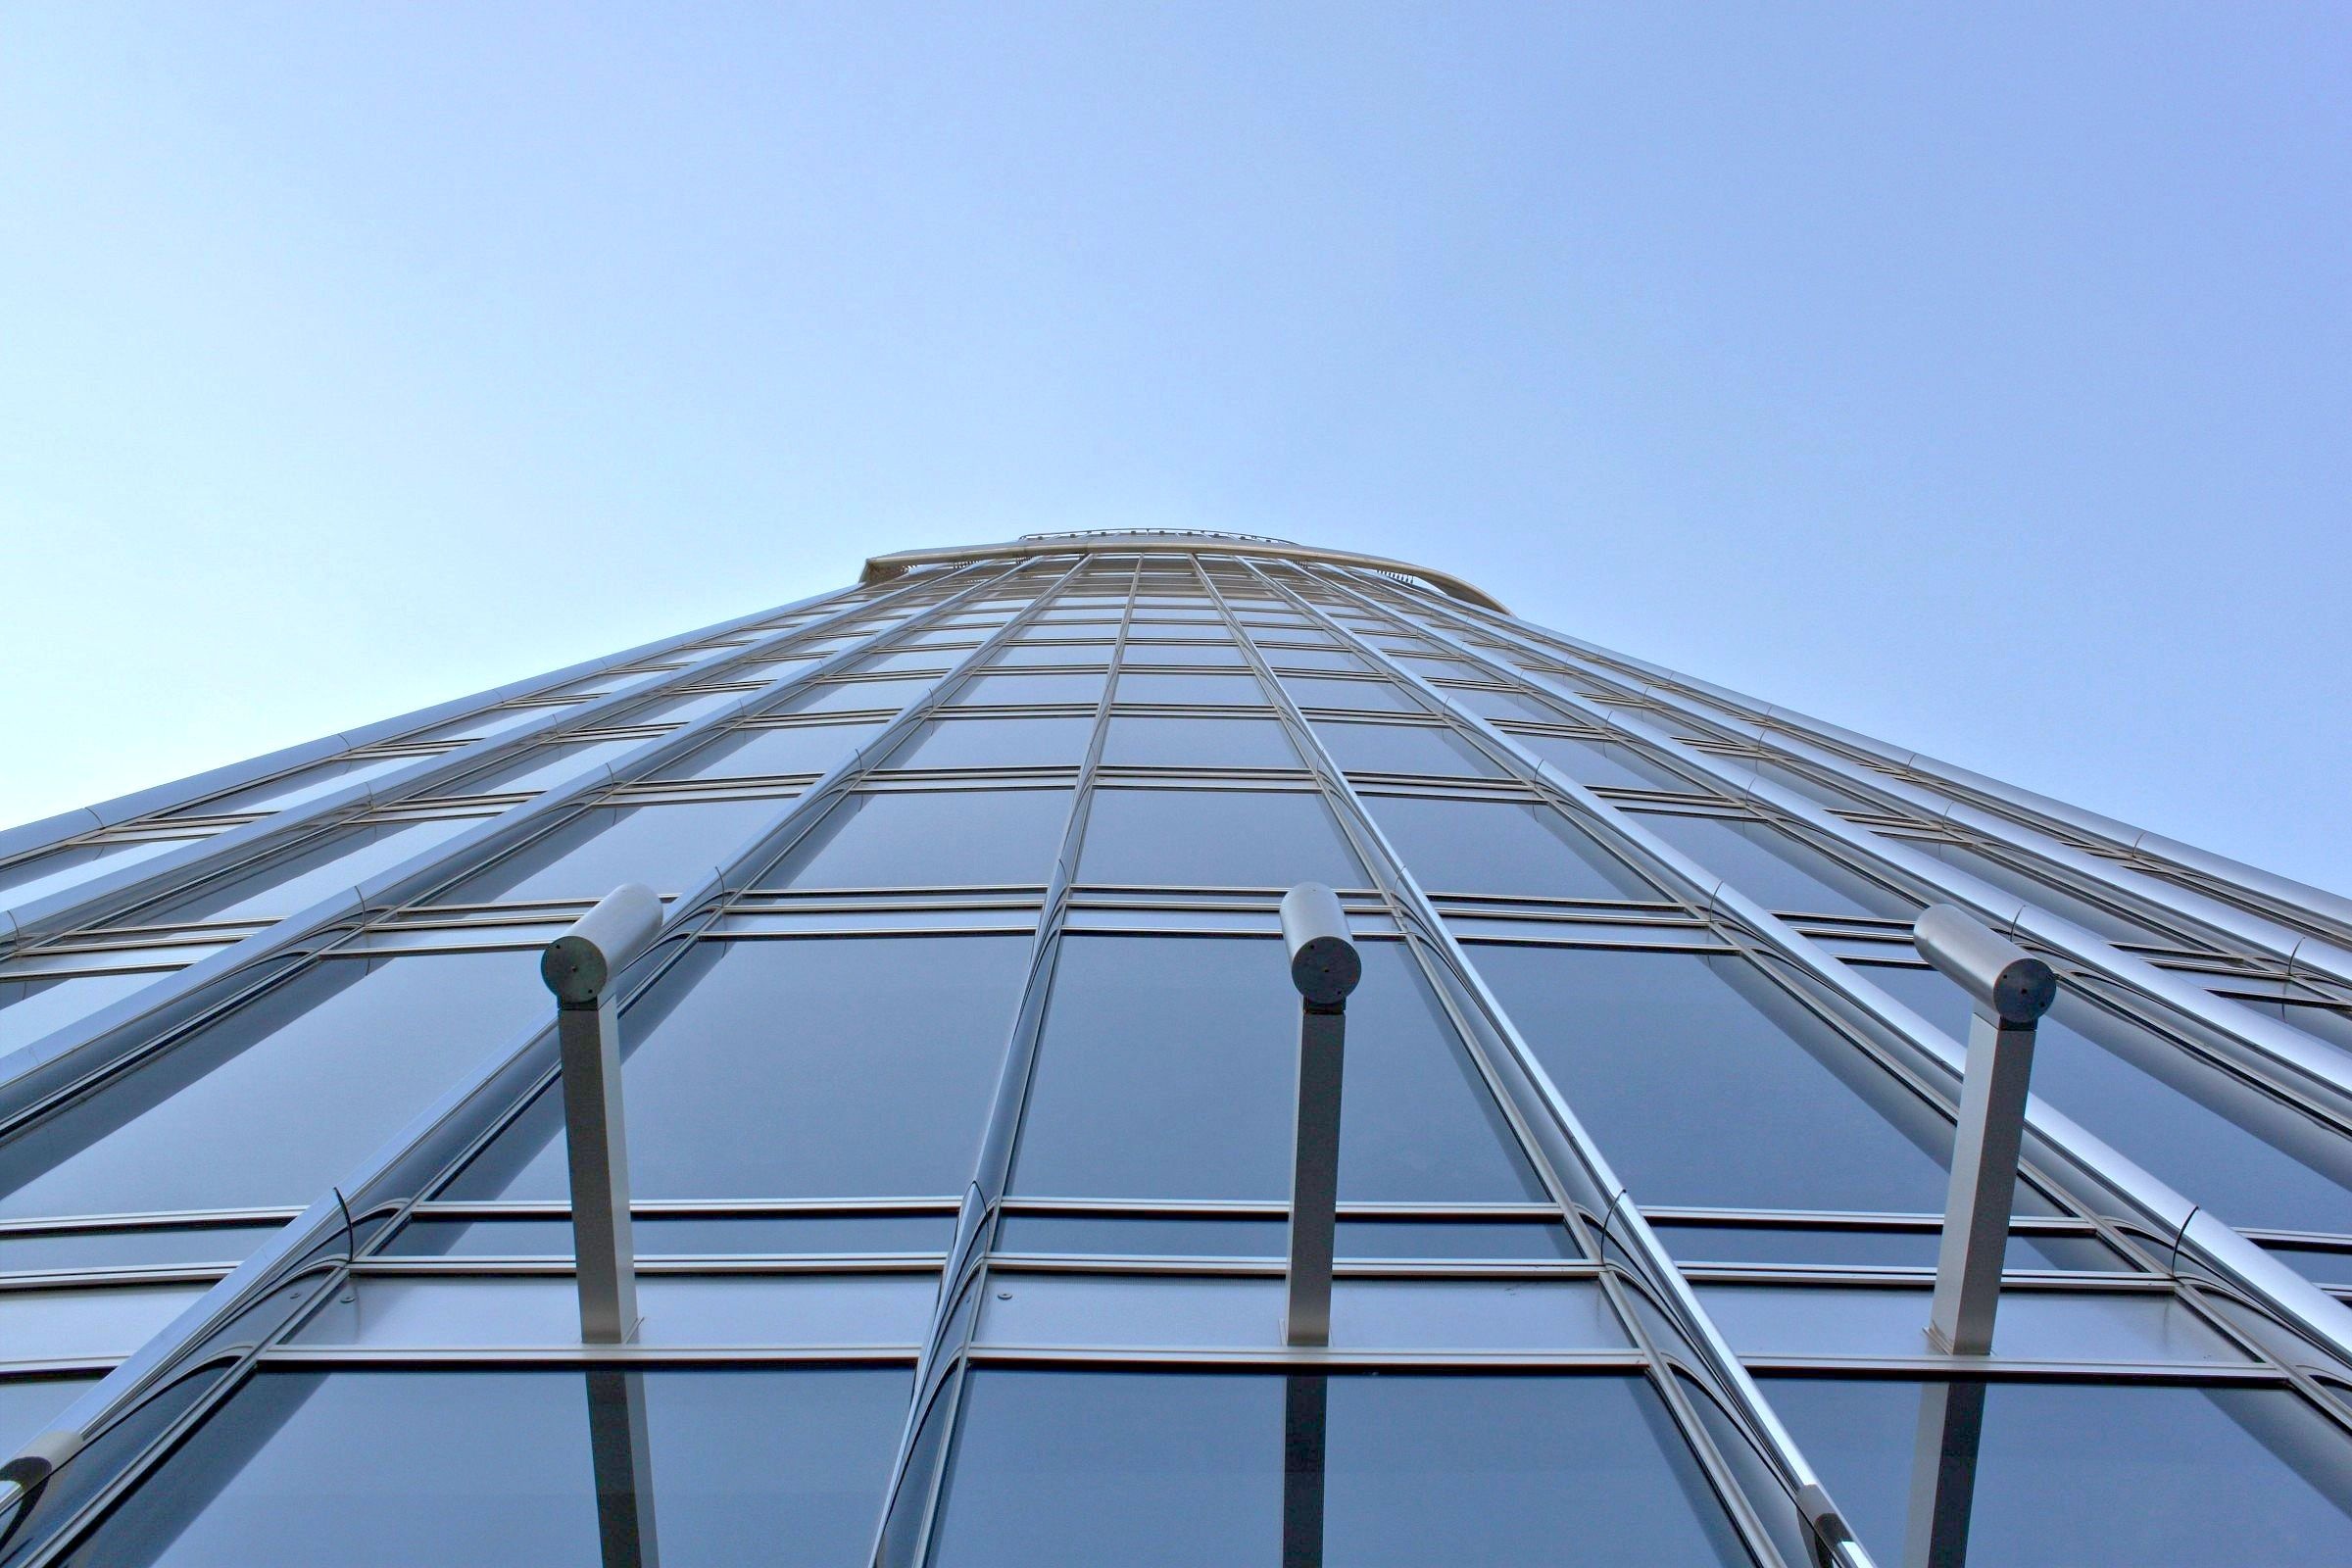
architecture, structure, roof, skyscraper, line, tower, mast, dubai, facade, stadium, office building, skyscrapers, buildings, symmetry, dome, facades, the skyscraper, daylighting, outdoor structure